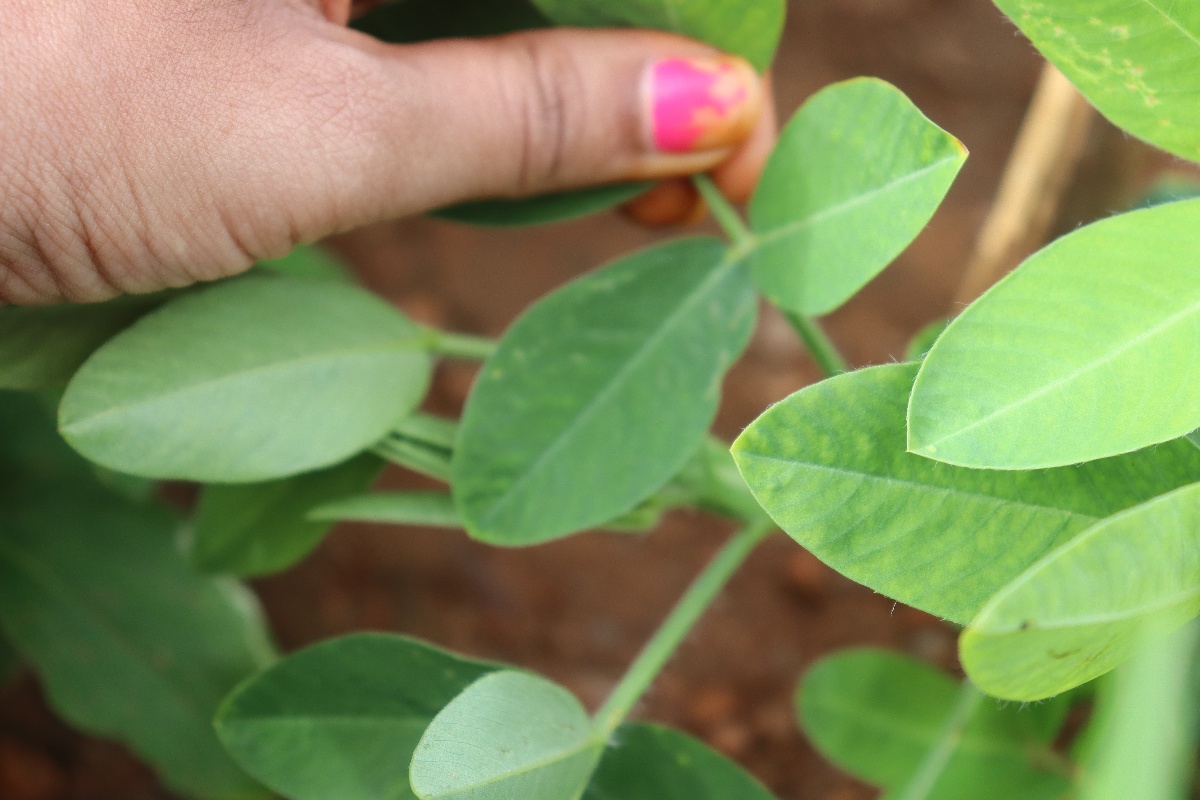
Label: healthy leaf